Multi-National Corps – Iraq

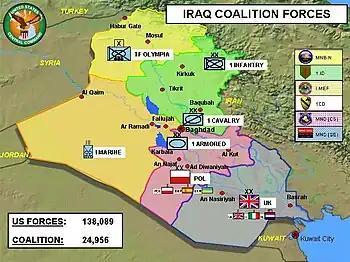
Areas of Responsibility in Iraq as at 30 April 2004

The 4th Infantry Division's second deployment to Iraq began in the fall of 2005. The division headquarters replaced the 3rd Infantry Division, which had been directing security operations as the headquarters for Multi-National Division - Baghdad. The 4th assumed responsibility on January 7, 2006 for four provinces in central and southern Iraq: Baghdad, Karbala, An-Najaf and Babil. On 7 January 2006, MND-Baghdad also assumed responsibility for training Iraqi security forces and conducting security operations in the four provinces.